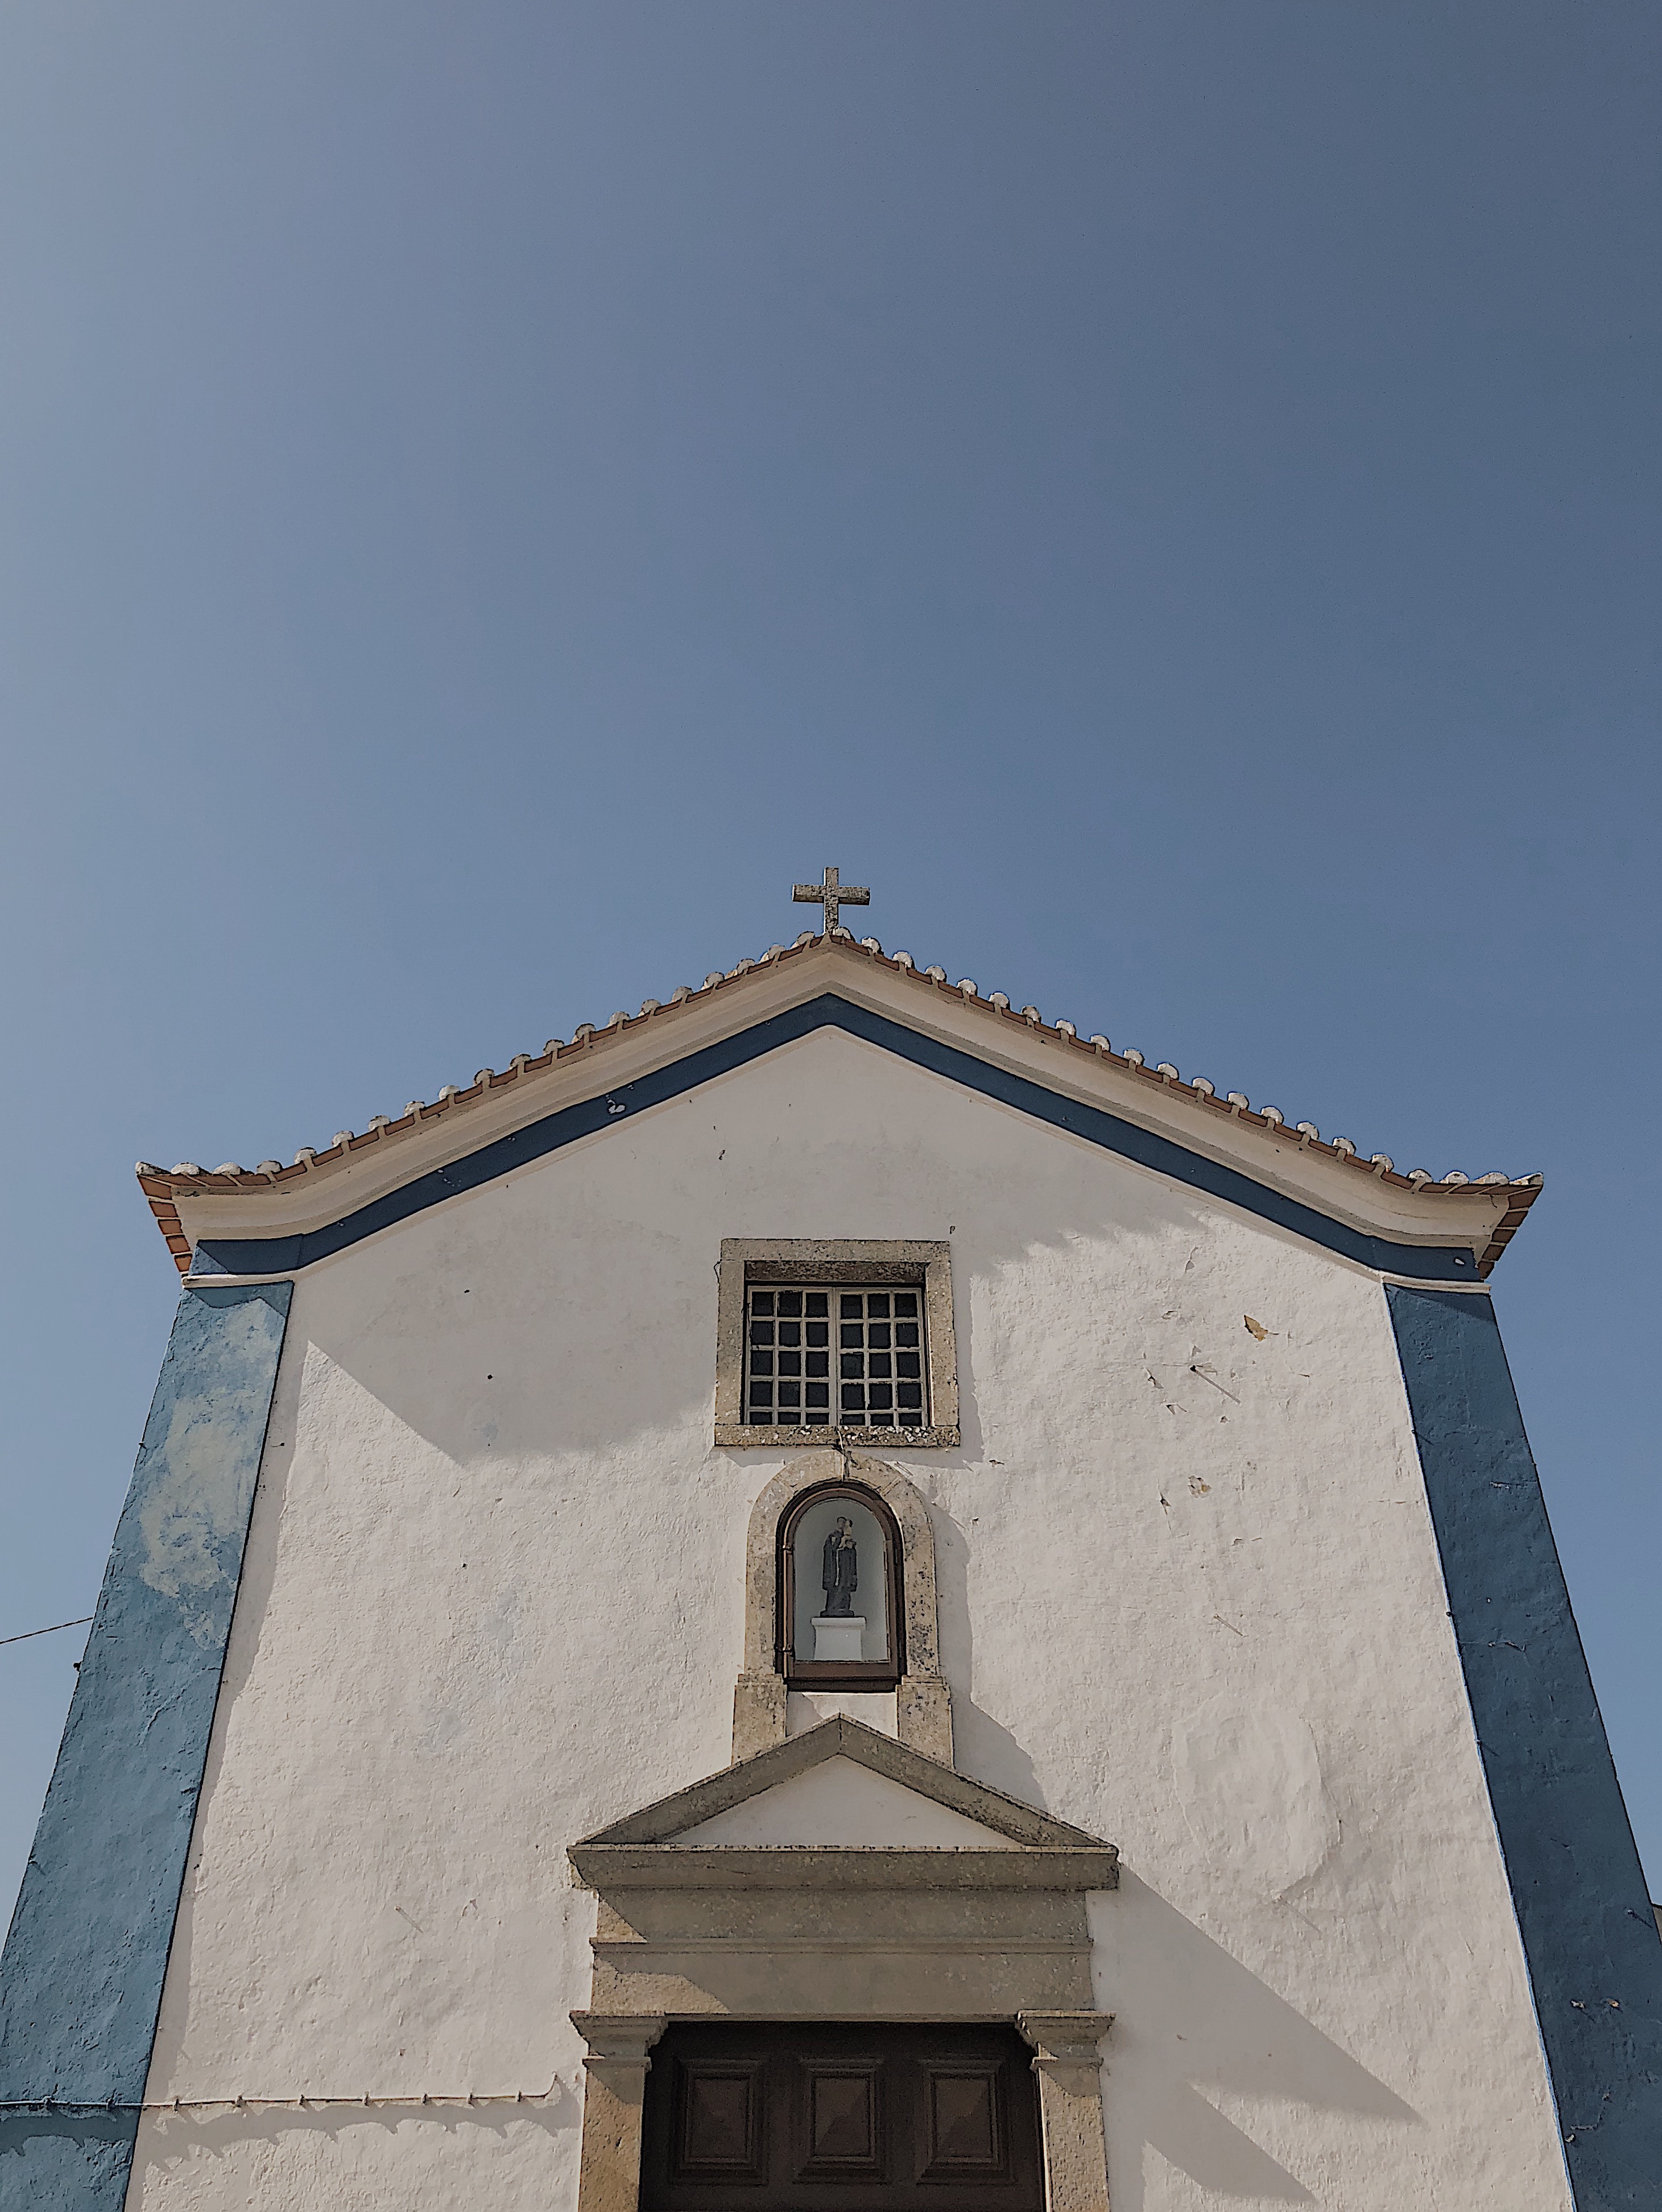
architecture, sky, roof, building, steeple, church, facade, tree, house, place of worship, chapel, window, historic site, spanish missions in california, classical architecture